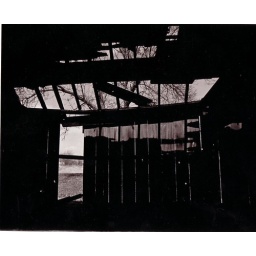
This was an abandoned building by my grandmother's house in the middle of nowhere. Kodak T-Max 3200